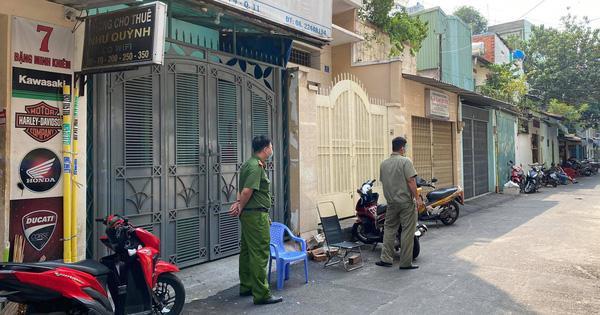
có hai người đang đứng ở bên đường và cùng nhìn về một hướng